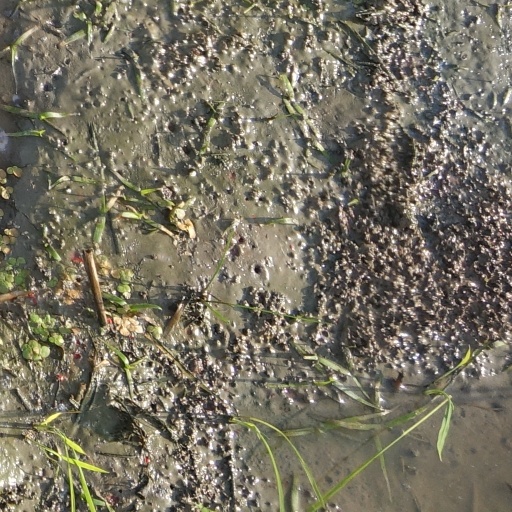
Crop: rice